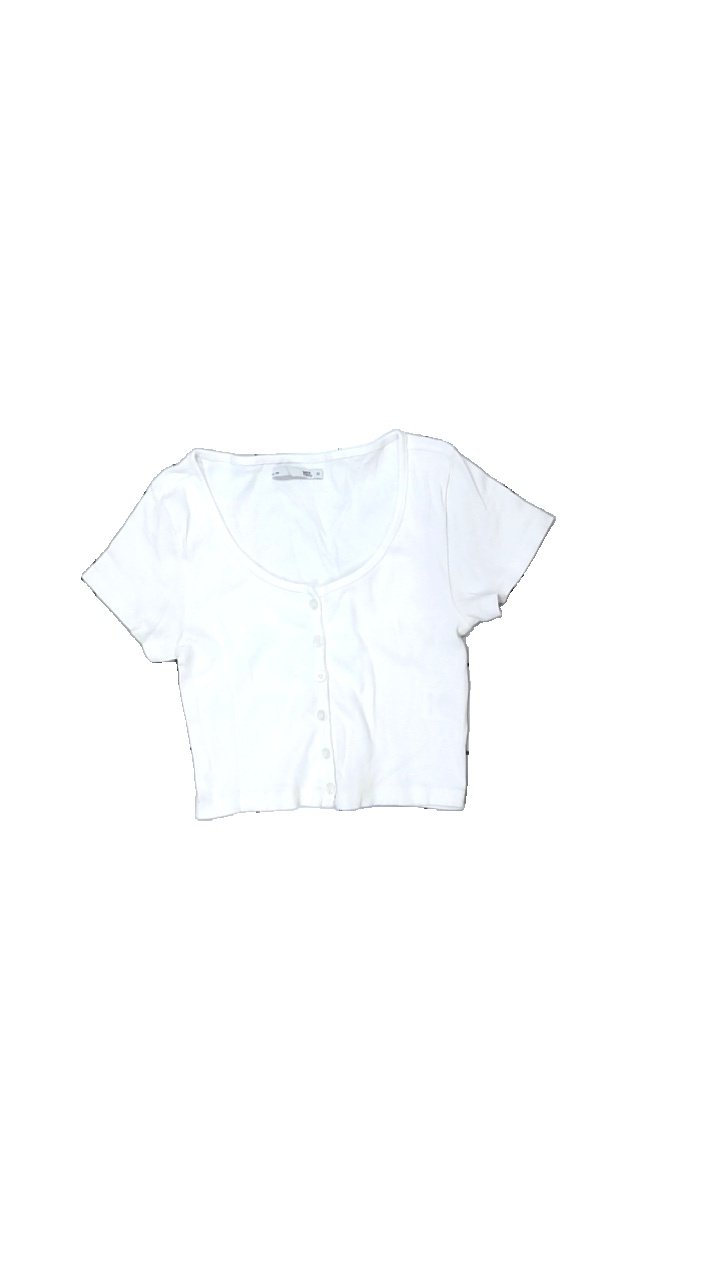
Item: T-shirt (Ladies)
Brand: Lager 157
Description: kort vit t-shirt med knappar fram
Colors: White
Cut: Cropped
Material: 100% cotton
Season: All
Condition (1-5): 5
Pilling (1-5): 5
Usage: Reuse
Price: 50-100